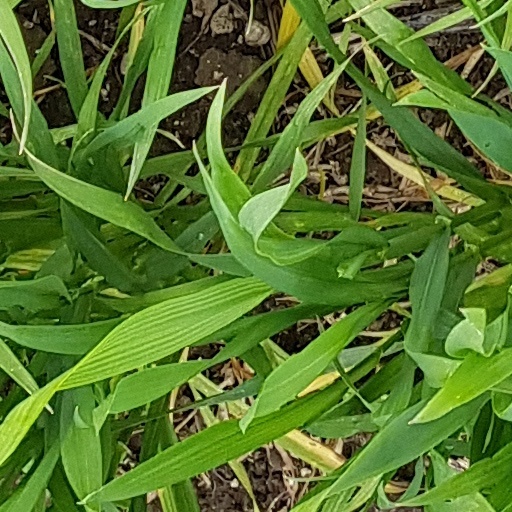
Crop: wheat